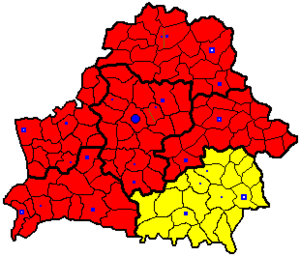
La voblast de Homiel ou oblast de Gomel est une subdivision de la Biélorussie. Sa capitale administrative est la ville de Homiel ou Gomel.